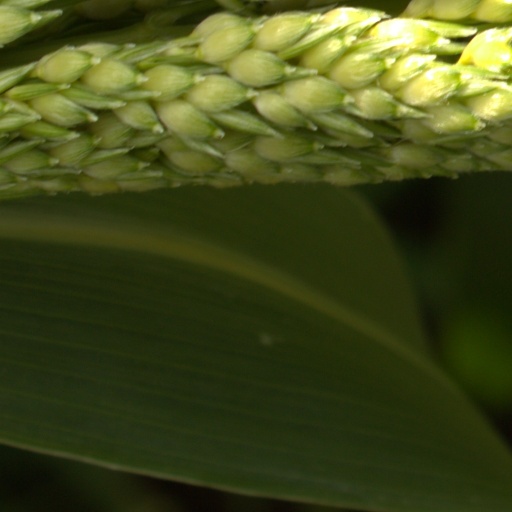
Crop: sorghum